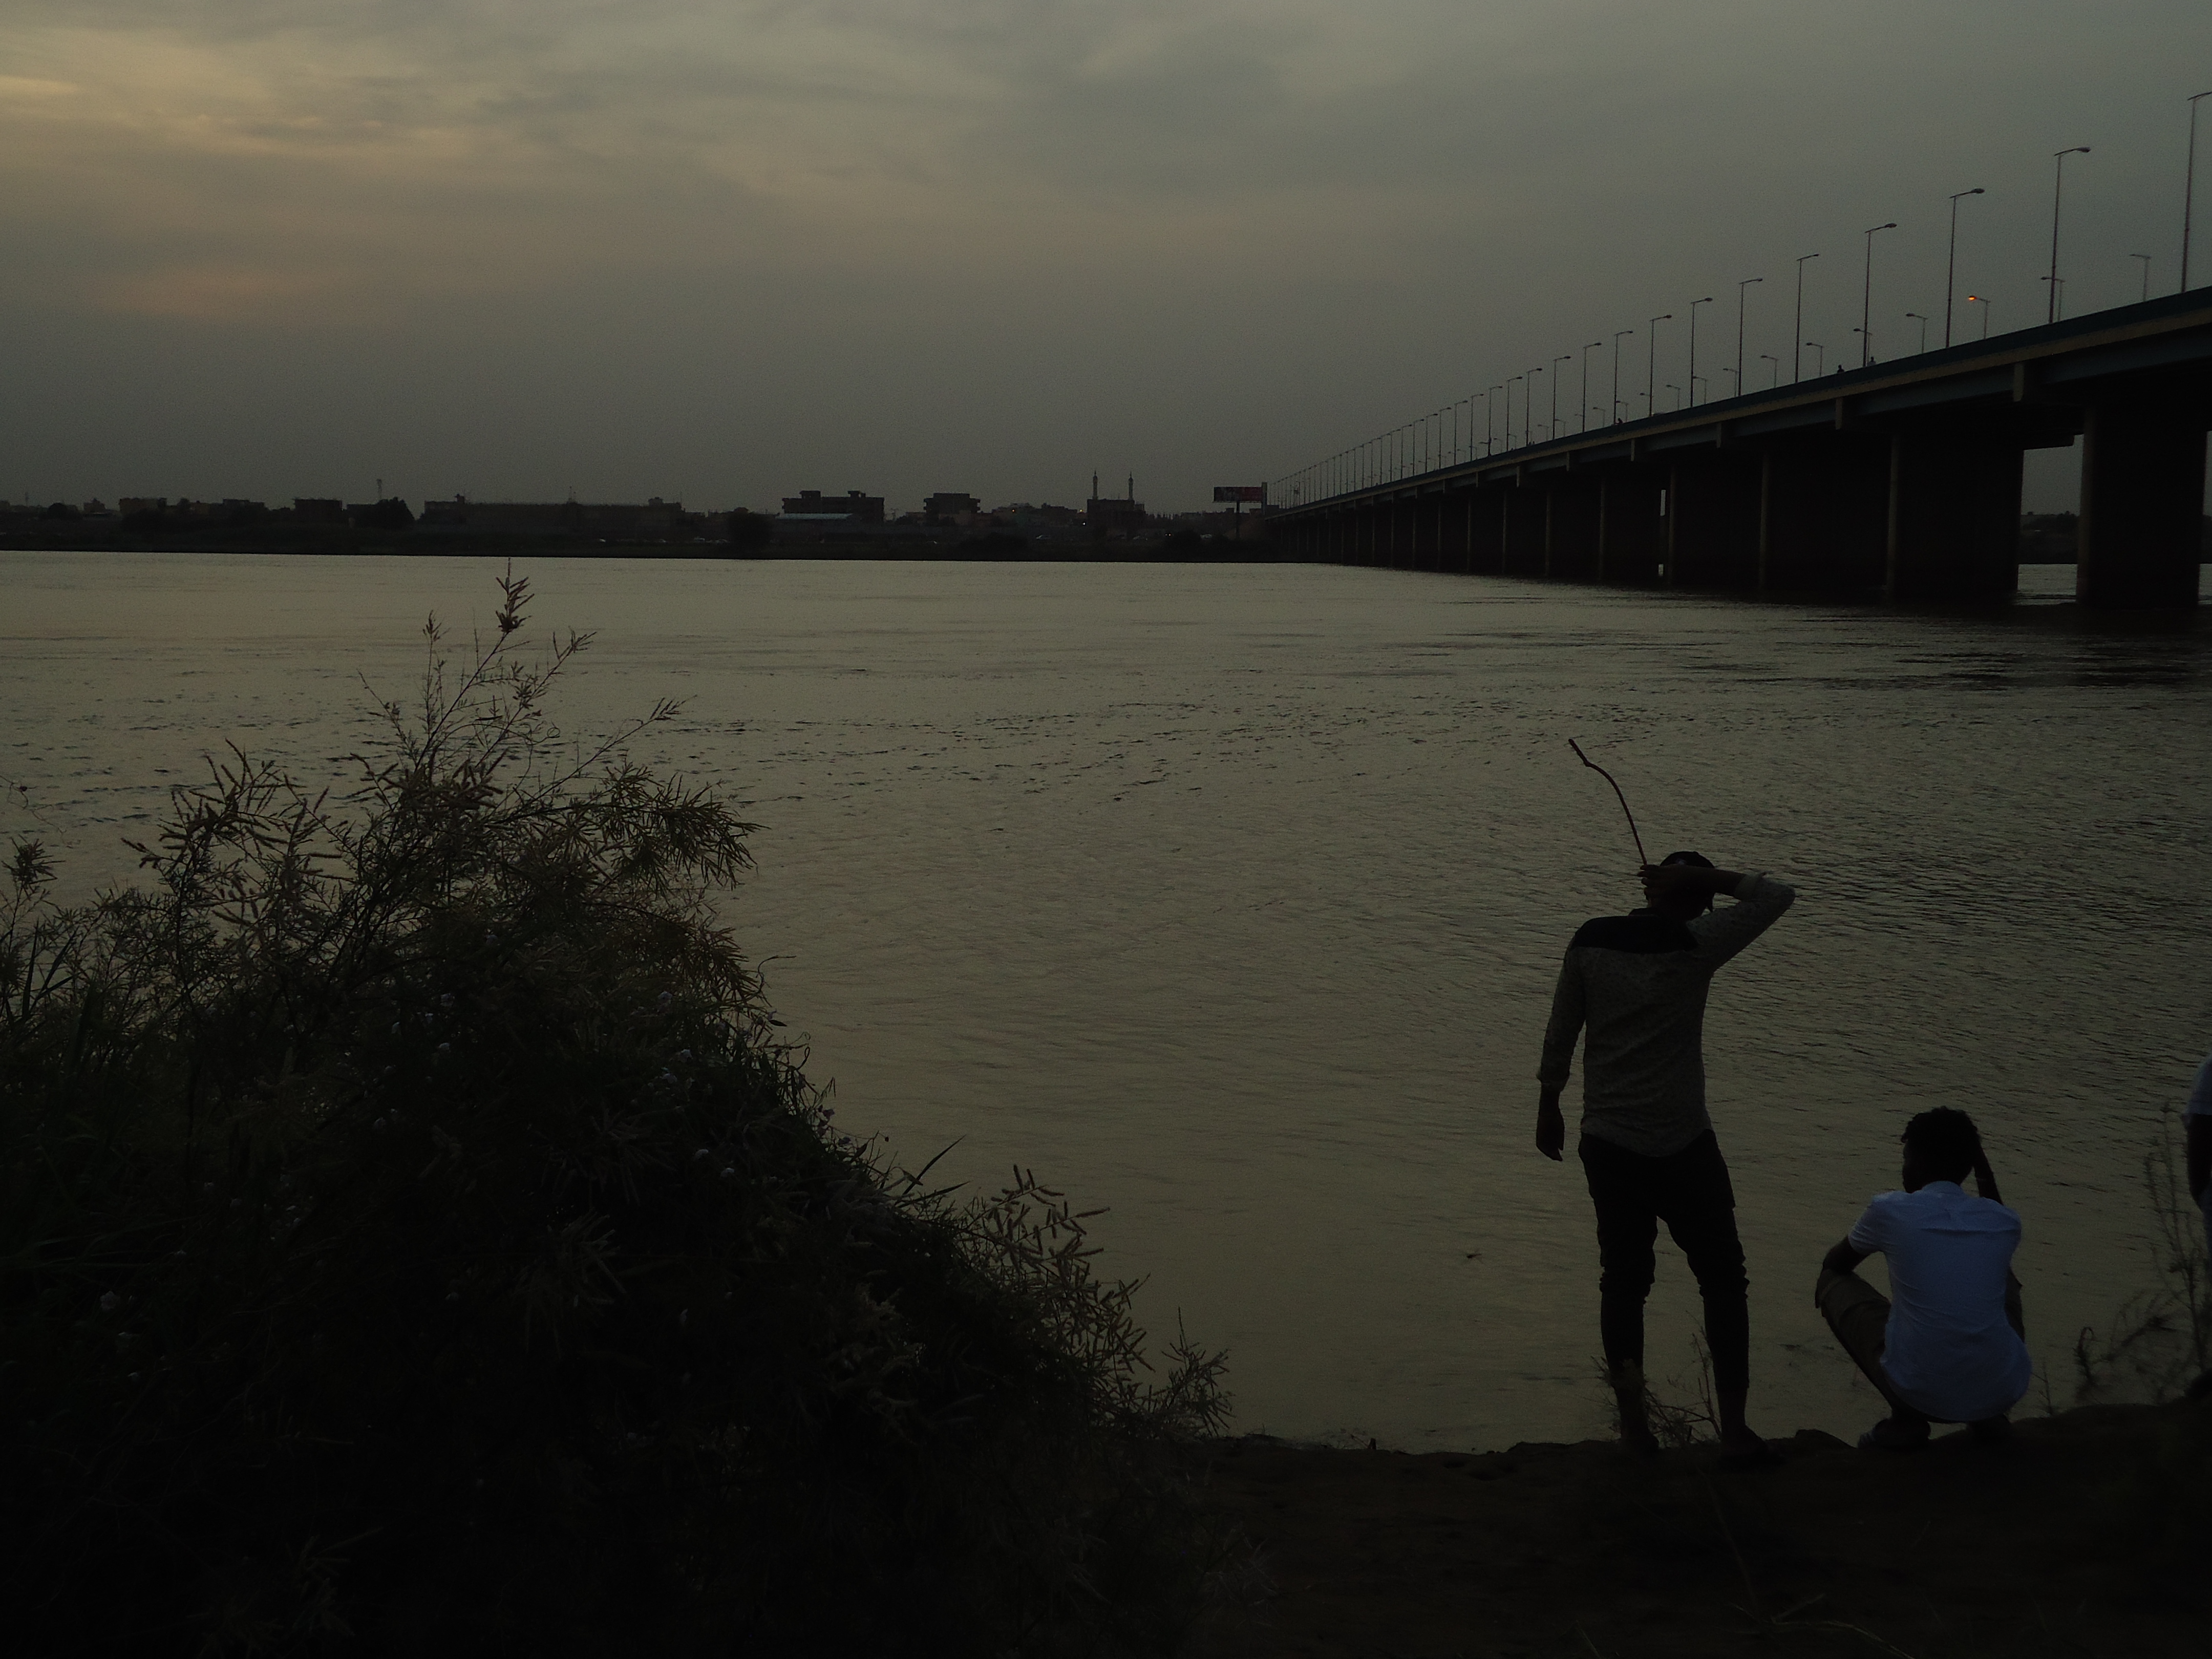
الوصف بالفصحى: حديقة تضم أشجارًا طويلة مع أسلاك كهرباء وغيوم جميلة
الوصف بالعامية السودانية: سبع شجرات طوال في جنينة، أسلاك كهربا والغيوم واضحة
التصنيف: Nature & Landscape
التصنيف الفرعي: Gardens